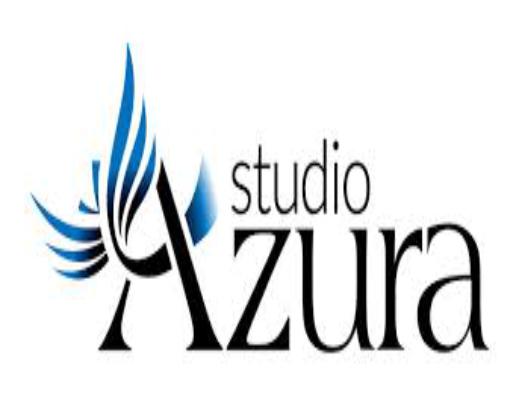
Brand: Azura
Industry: Others